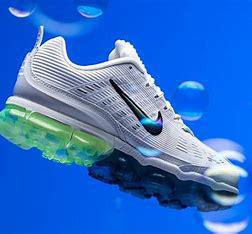
Brand: Nike
Model: Air Vapormax 360